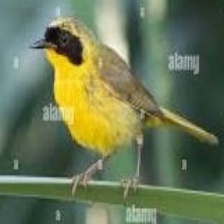
Species: ALTAMIRA YELLOWTHROAT
Scientific name: GEOTHLYPIS FLAVOVELATA